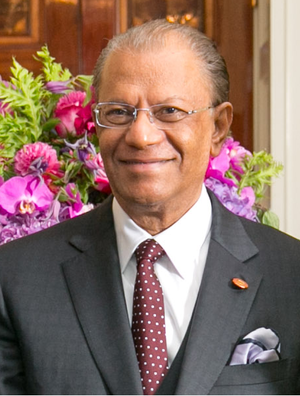
Les élections législatives mauriciennes de 2019 ont lieu le 7 novembre 2019 afin de renouveler les députés de l'Assemblée nationale de Maurice au terme de leur mandat.
Navinchandra Ramgoolam dit Navin Ramgoolam est un homme d'État mauricien, Premier ministre de la République de Maurice durant deux périodes.